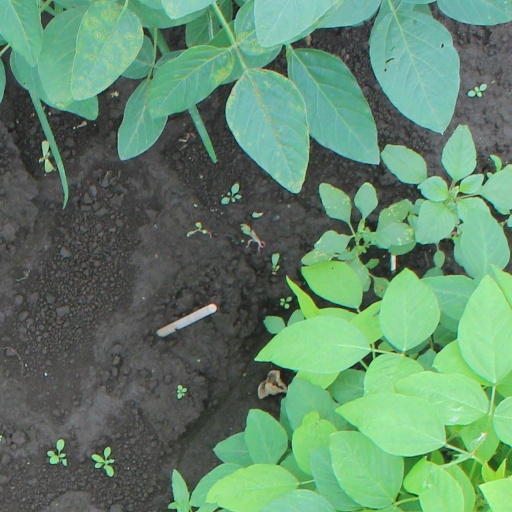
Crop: soybean